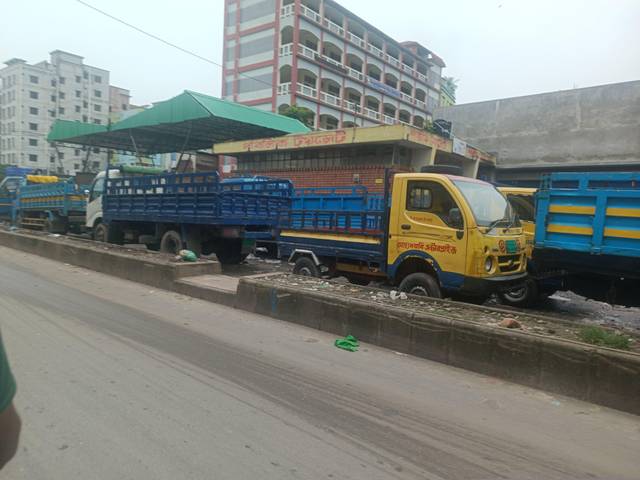
Region: Bangladesh
Coordinates: 23.822, 90.378